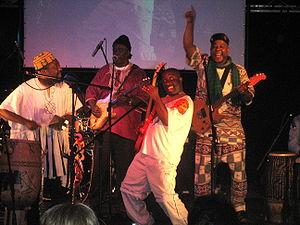
Osibisa est un groupe d'afro pop britannique fondé à Londres en 1969 formé par trois musiciens ghanéens et trois musiciens caribéens.